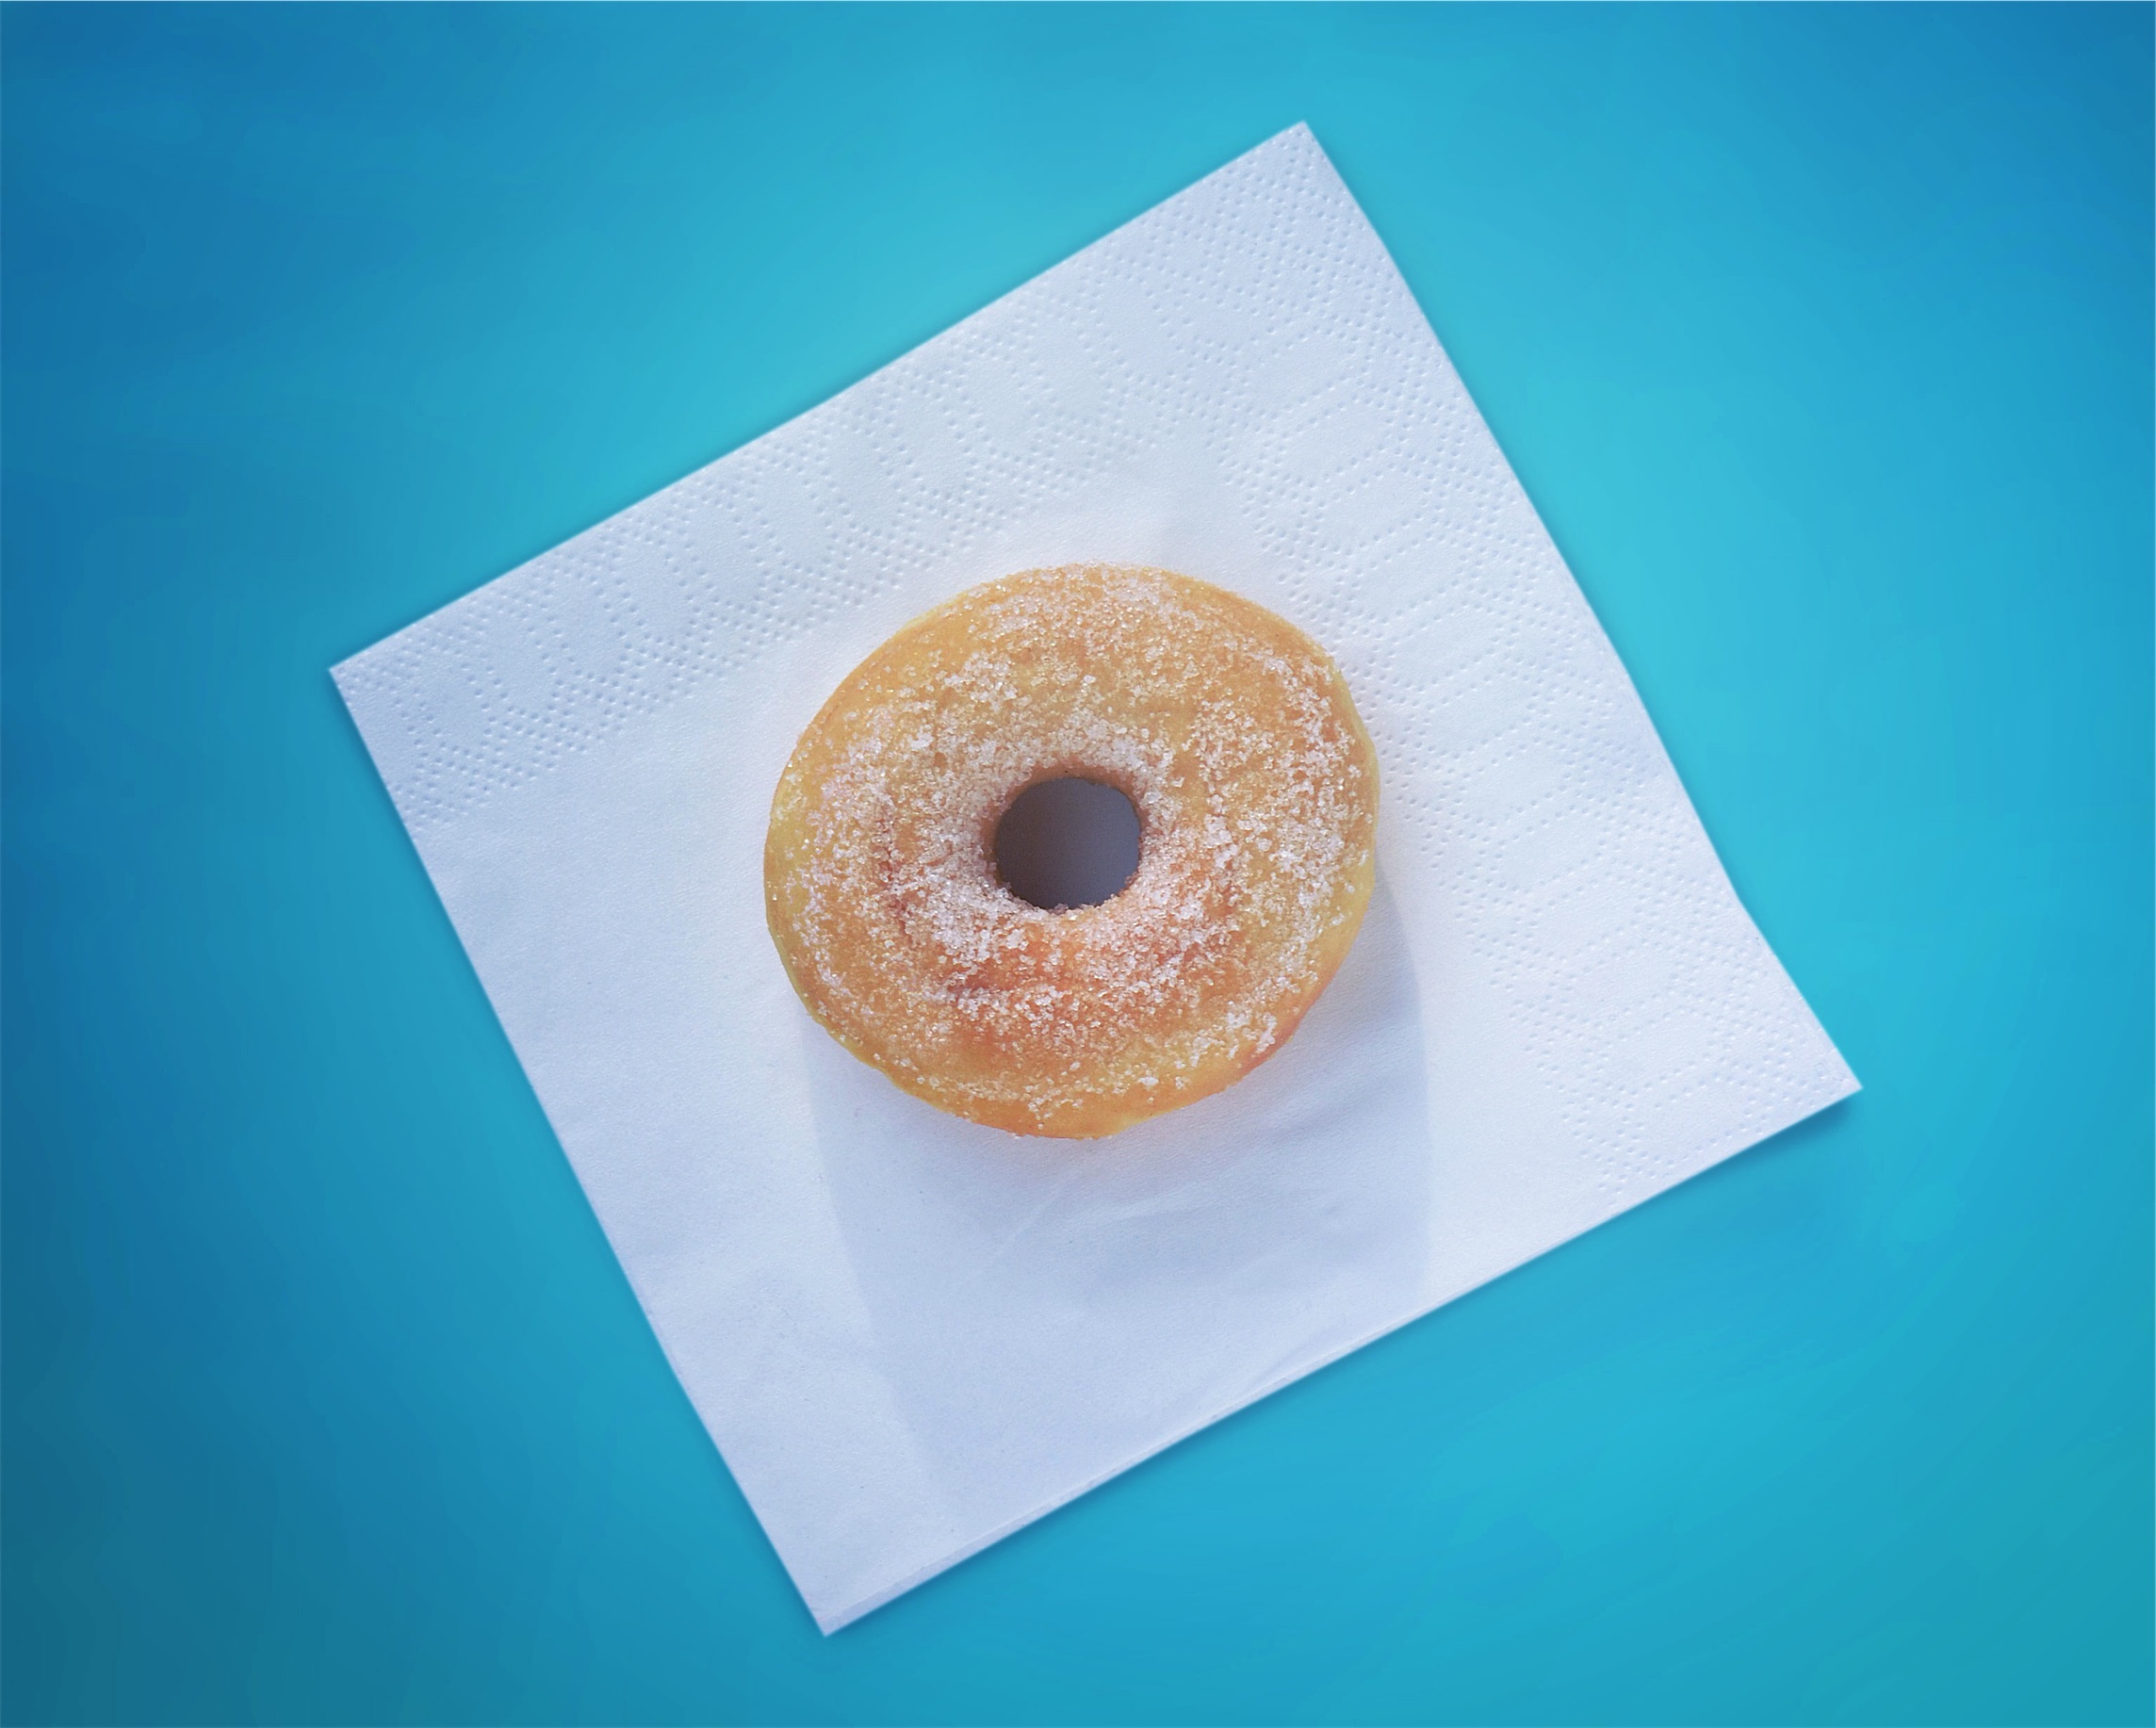
food, blue, dessert, napkin, donut, sugar, icing, baked goods